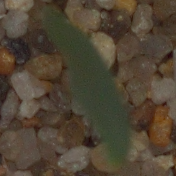
Label: common_wheat